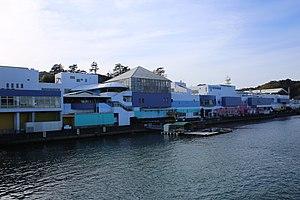
L'Aquarium de Toba est un aquarium public de la Préfecture de Mie, au Japon, situé dans la ville de Toba. Il comporte douze zones représentant différents écosystèmes, abritant environ 25 000 spécimens de 1 000 espèces différentes. Il n'y a aucun circuit prédéterminé. Le hall fait environ 1,5 km de long.